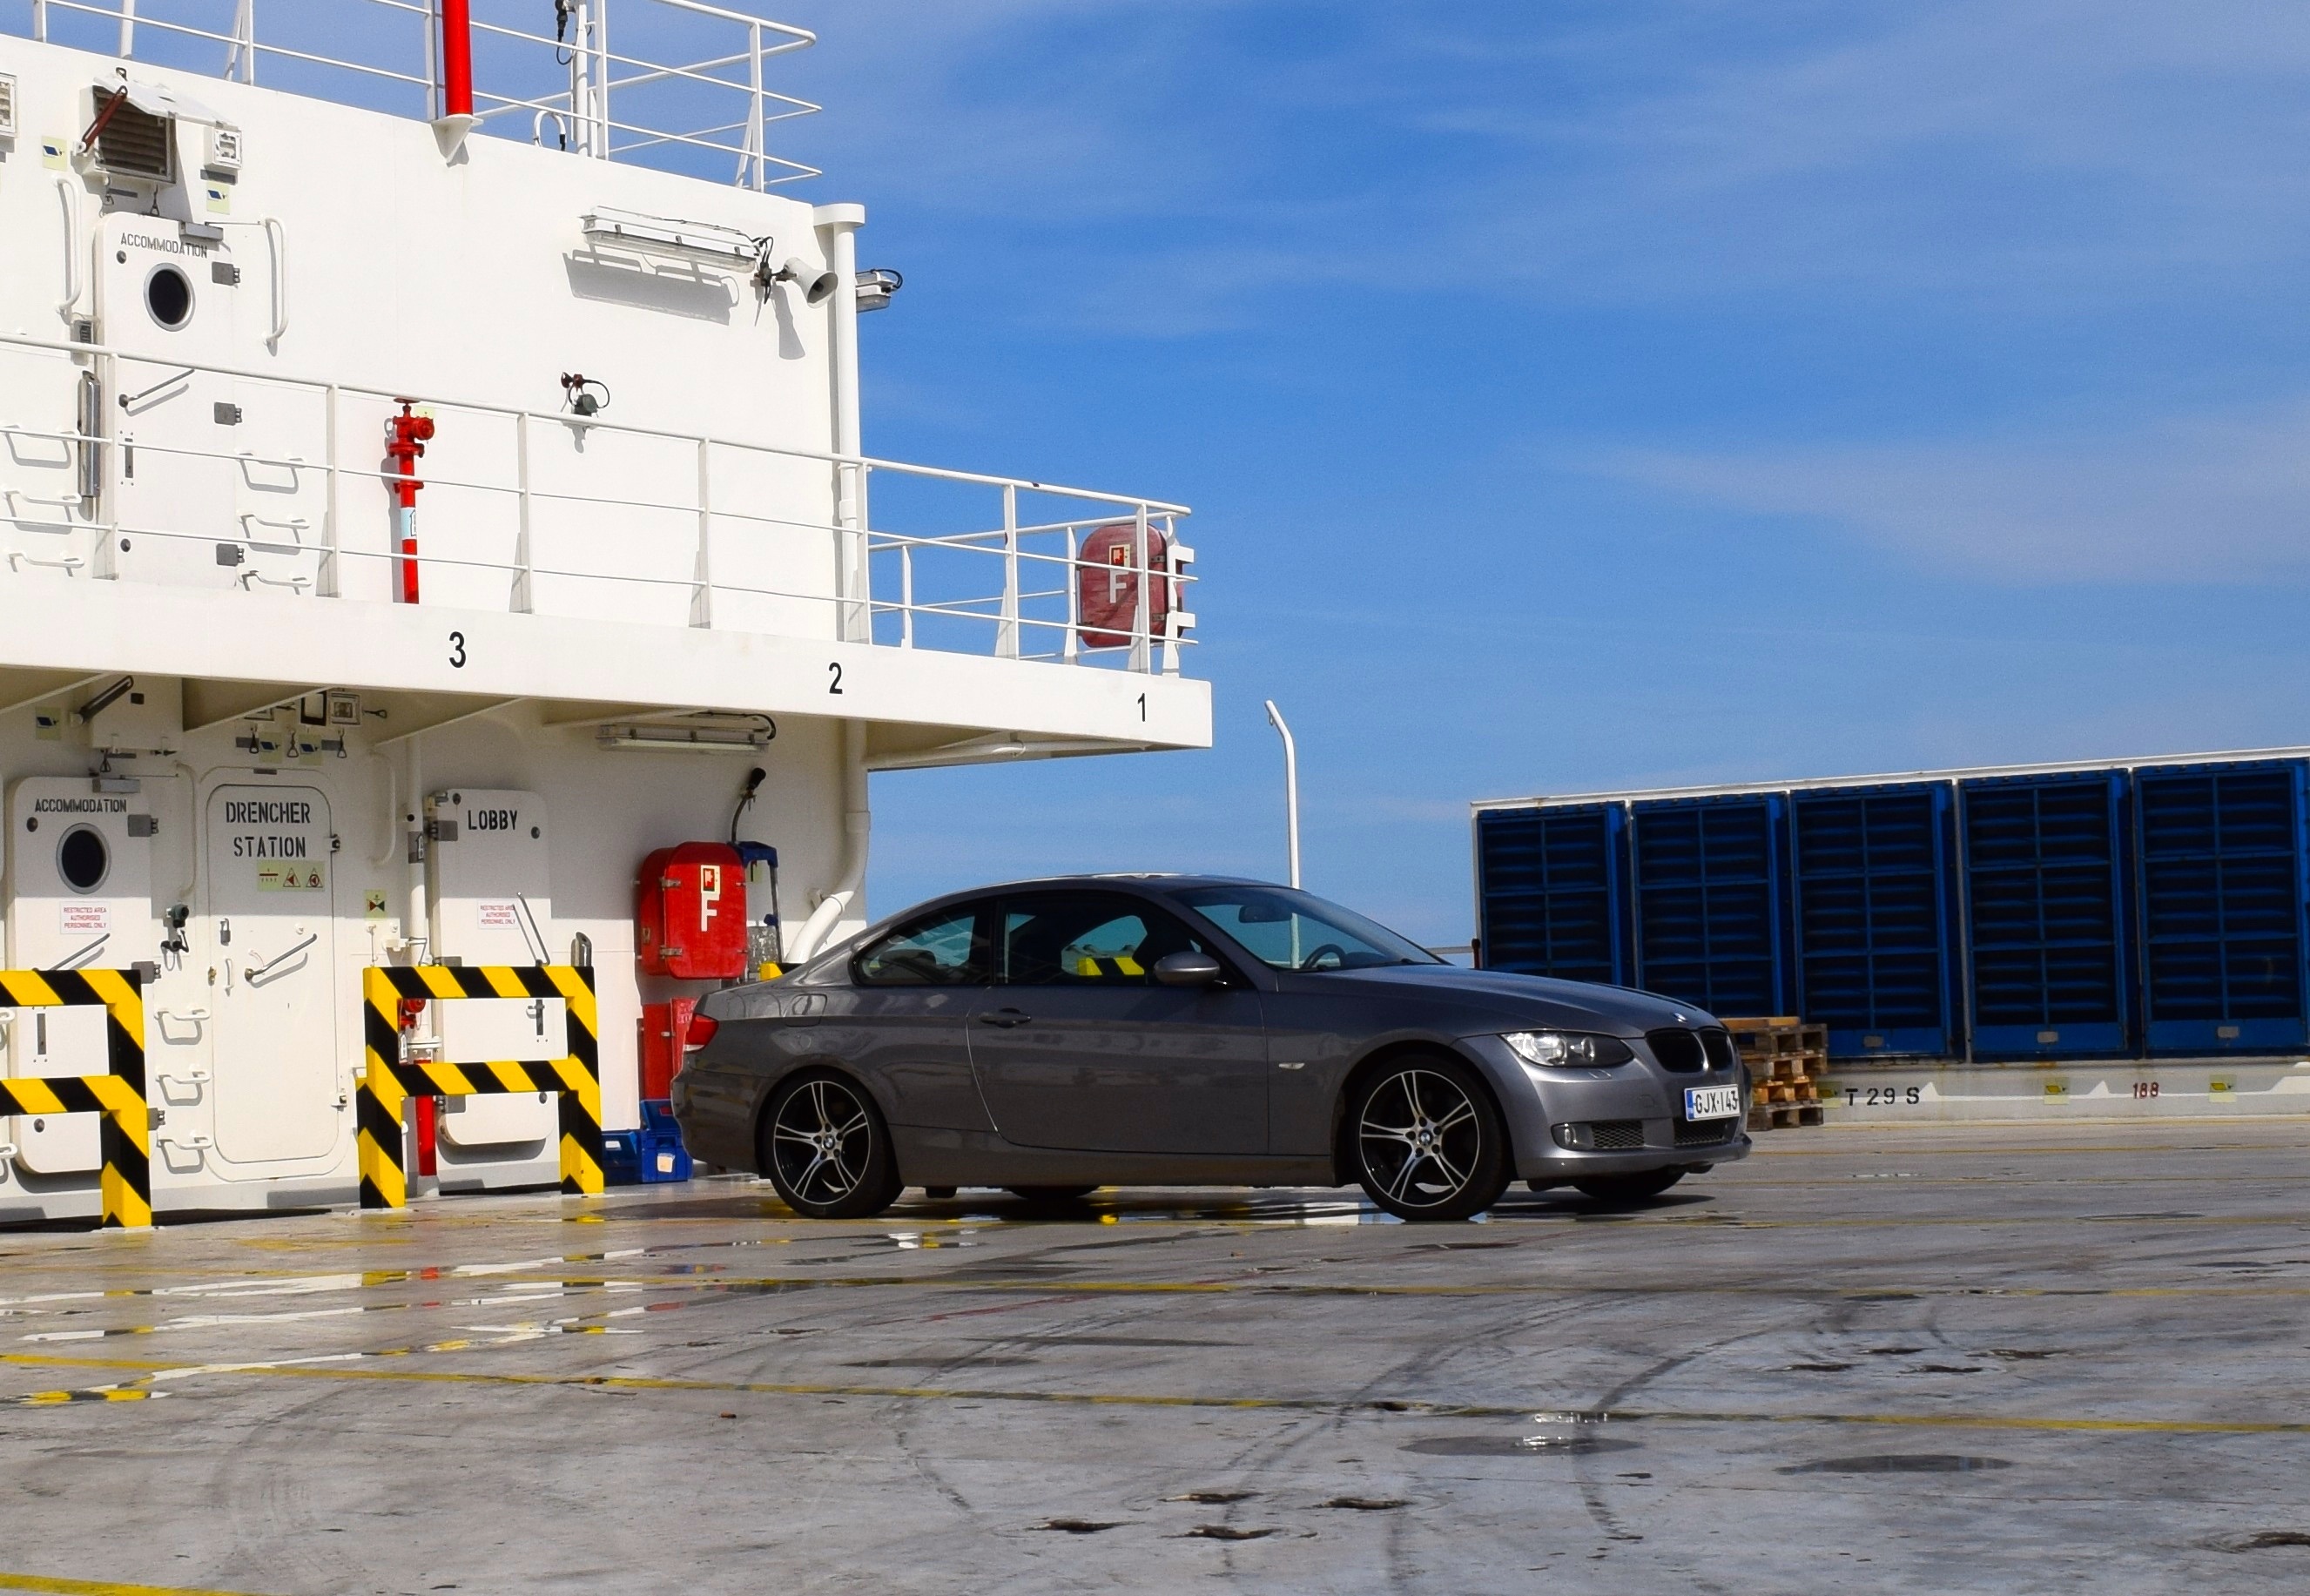
sea, water, deck, car, lake, parking, ship, travel, vehicle, parking lot, ferry, bmw, car ferry, ship deck, automobile make